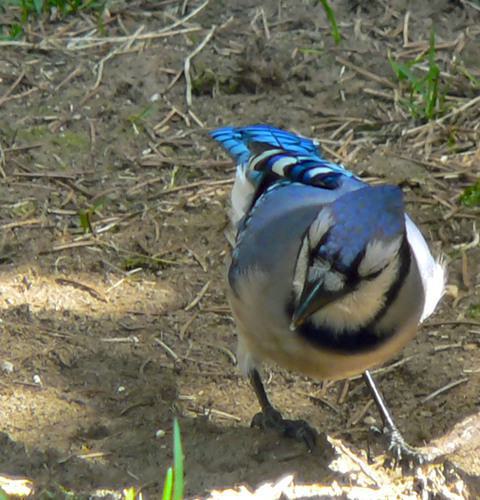
A photo of a blue jay